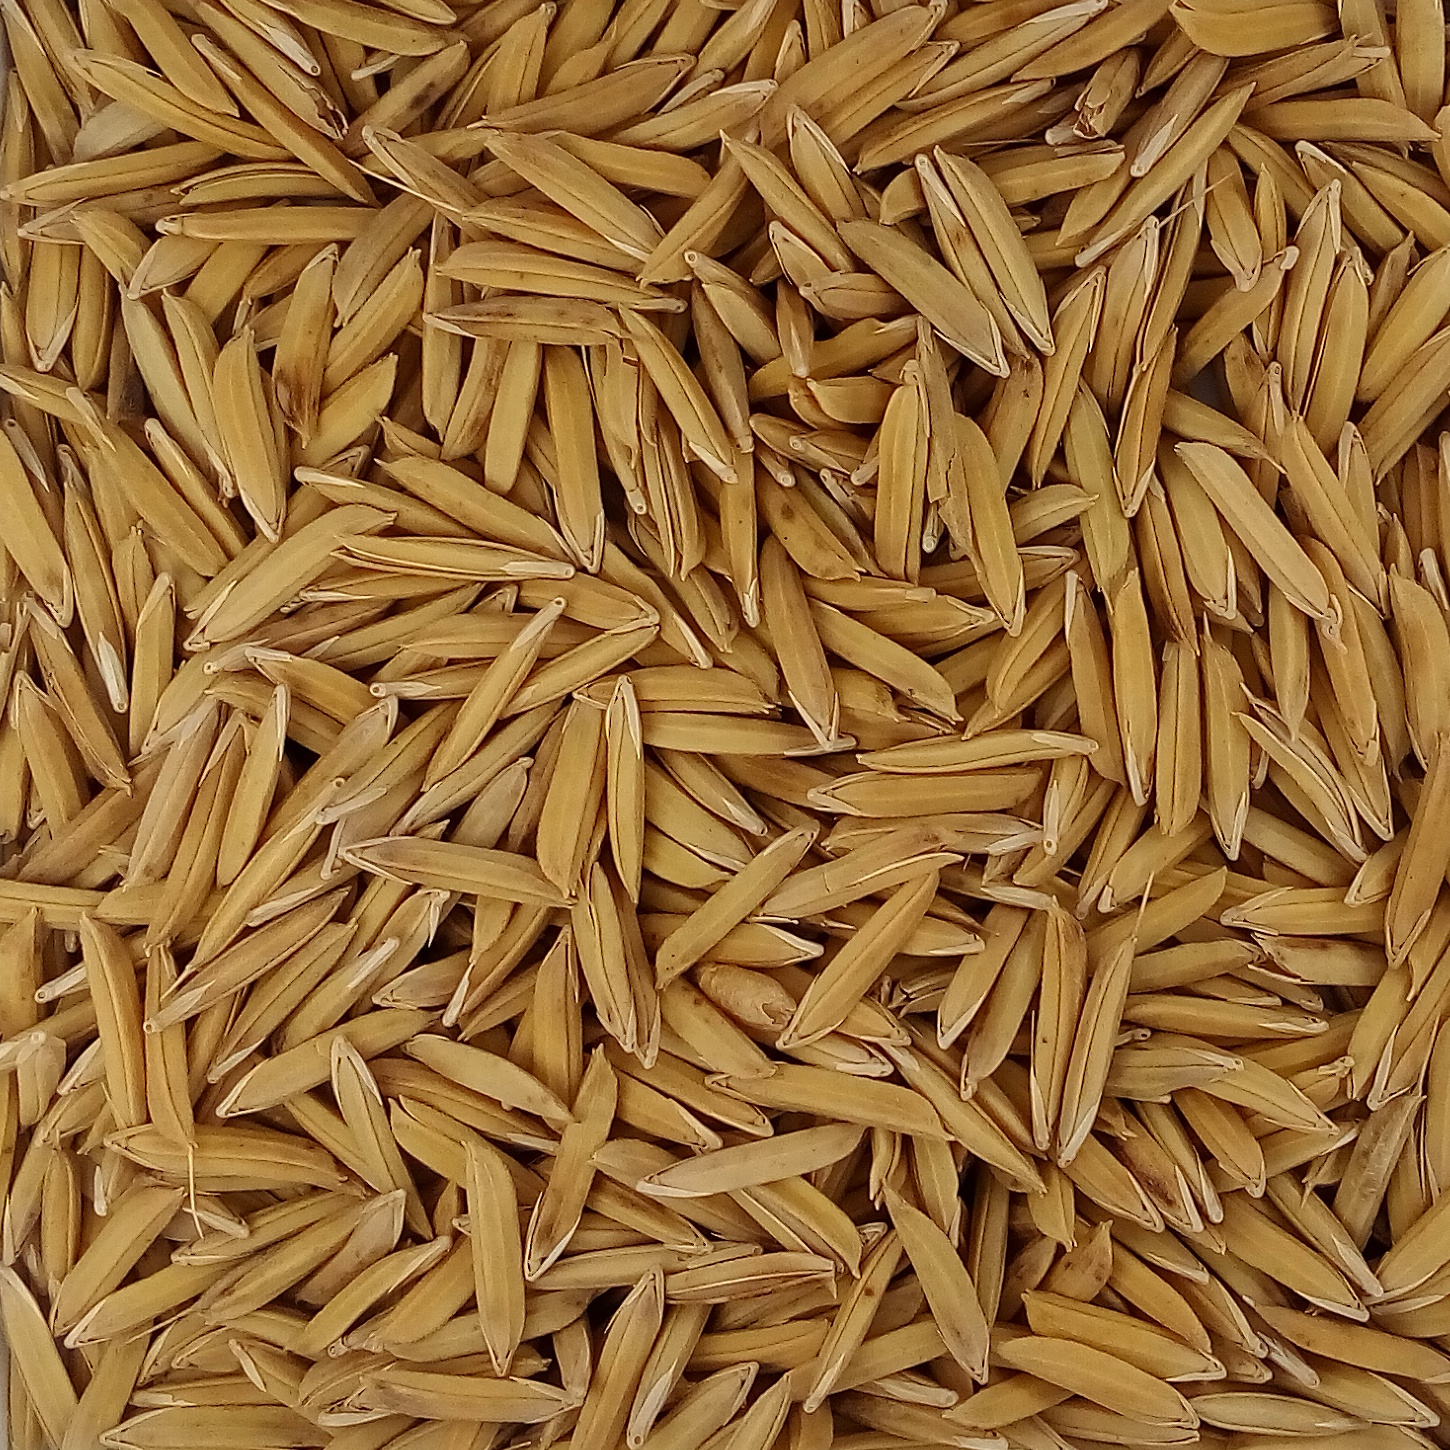
Rice seed variety: 1121